Chesterton House

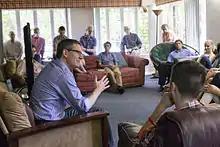
Author Andy Crouch at Chesterton House

Since 2000, as part of their "partnership model of ministry," Chesterton House co-sponsors events with academic departments, many local churches, and over a dozen campus ministries, including Chinese Bible Study, Cru, FCA, Navigators, InterVarsity, as well as Graduate Christian Fellowship and the graduate student fellowships at the Cornell Law School and the Johnson Graduate School of Management. Chesterton House regularly hosts public lectures on topics such as art, culture, economics, faith and science, food security, human trafficking, race, technology, and theology. The organization's Beimfohr-Neuss Lecture Series, which addresses issues pertaining to faith in a pluralistic society, has been delivered by Dr. Warren Kinghorn, Dr. Mia Chung, Dr. C. Jimmy Lin, Joel Salatin, Dr. Felicia Wu Song, and Richard Stearns. Other past speakers include Makoto Fujimura, Lisa Sharon Harper, Philip Jenkins, Robin Jensen, Richard Mouw, Mark Noll, Alvin Plantinga, Cornelius Plantinga, Sir John Polkinghorne, Eleonore Stump, Nicholas Wolterstorff, Dr. Jeremy Begbie.. In 2020, Chesterton Perspectives began, a series of speakers from a wide range of perspectives, discussing complex issues in a way that are pastorally sensitive as well as intellectually courageous, allowing space on campus to engage empathetically with diverse views.